Josefina Villalobos

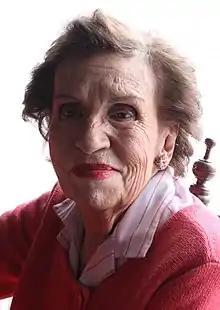
Villalobos in 2011

Josefina Isabel Villalobos Páramo (August 5, 1924 – February 24, 2025) was an American-born Colombian-Ecuadorian public servant. She was the First Lady of Ecuador serving from August 10, 1992, through August 10, 1996, when her husband, Sixto Durán Ballén, served as President of Ecuador.